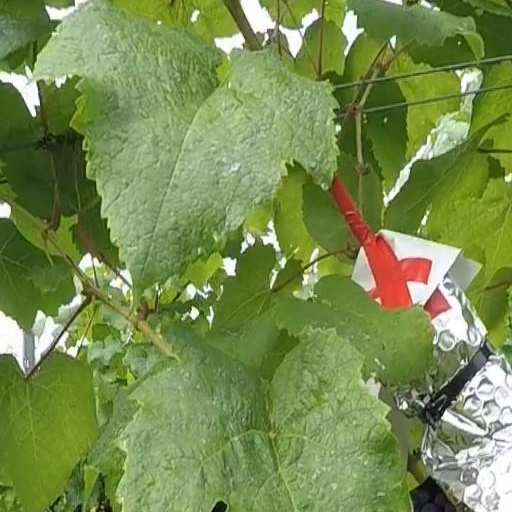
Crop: grape